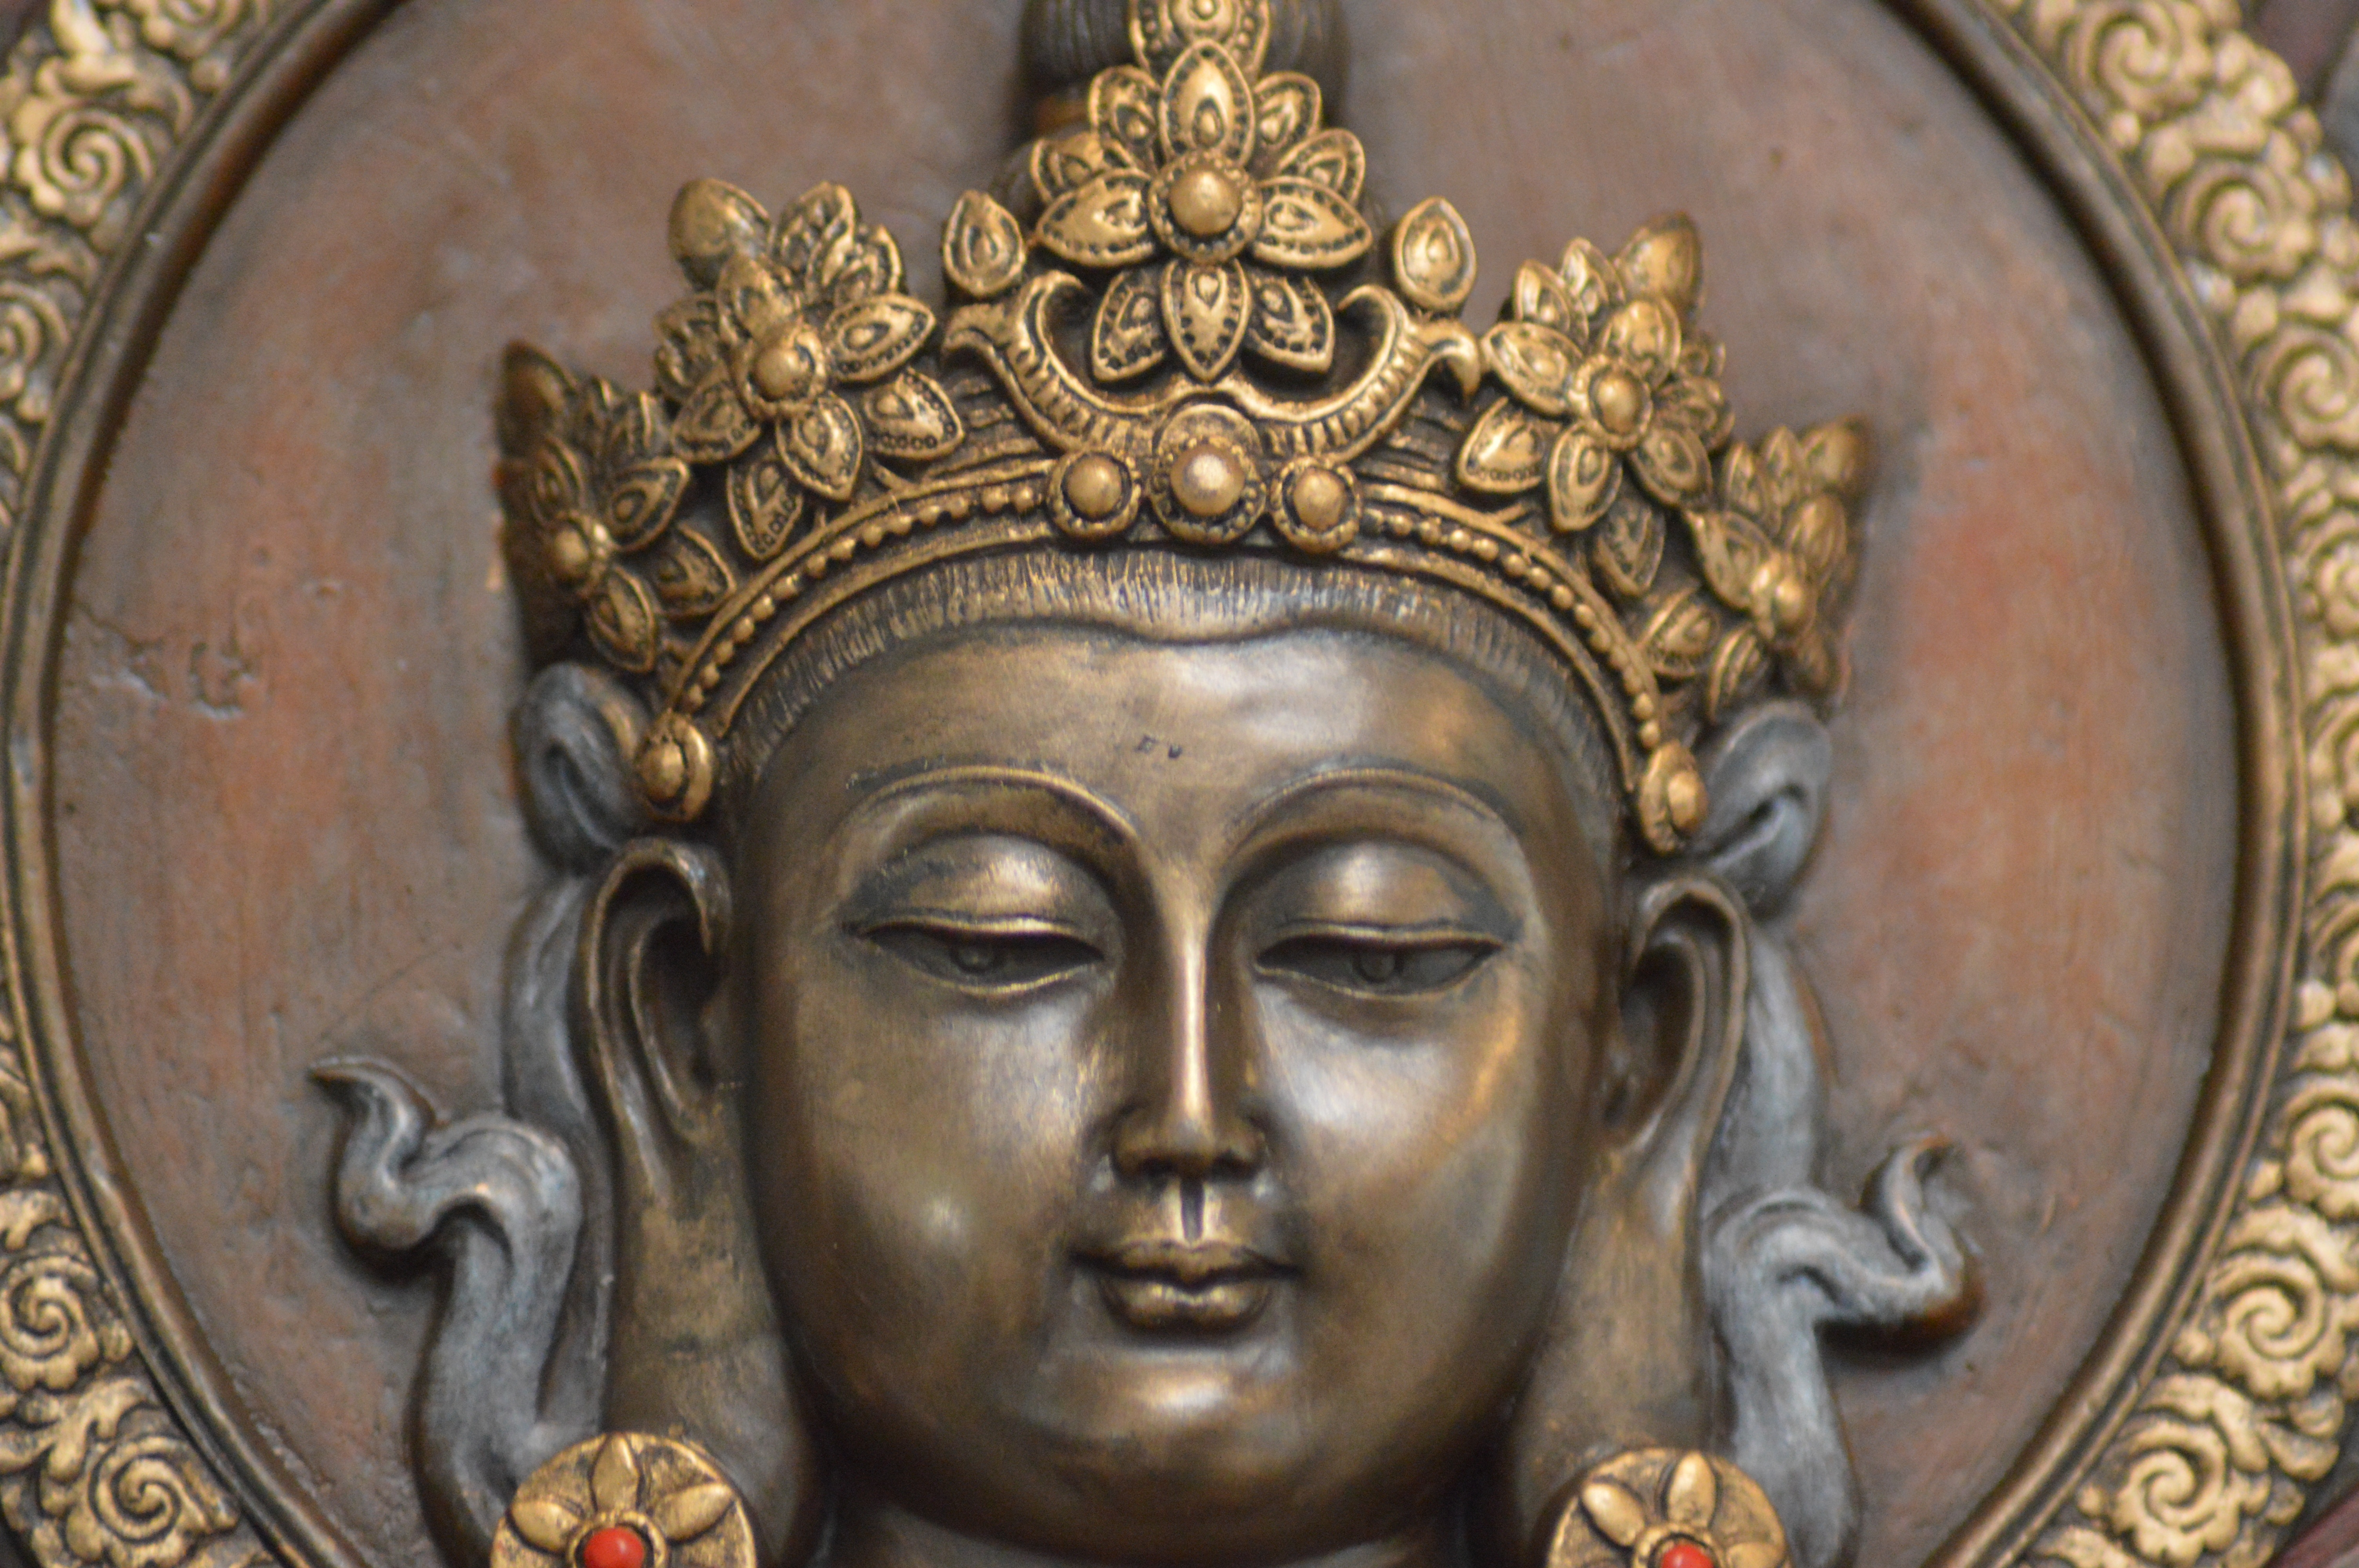
monument, statue, temple, brass, buddha, bronze, image, carving, relief, archaeological site, stone carving, gautama buddha, ancient history